Berejiklian ministry (2019–2021)

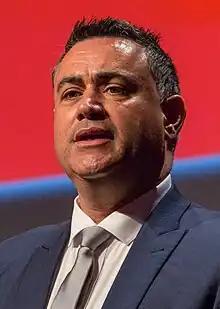

The Second Berejiklian ministry was the 97th ministry of the Government of New South Wales, and was led by Gladys Berejiklian, the state's 45th Premier. It was the second and subsequent of two occasions that Berejiklian served as Premier.